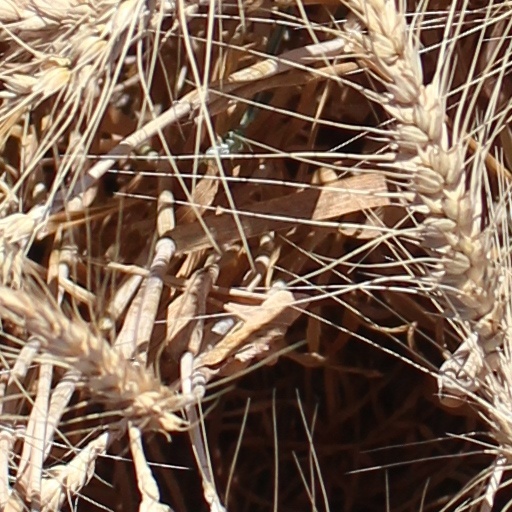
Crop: wheat